Janko Kamauf

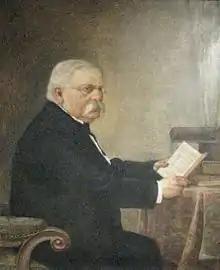
Portrait of Janko Kamauf by Bela Čikoš Sesija on display at the Zagreb City Museum

Janko Kamauf (1801–1874) was the last city magistrate of Gradec and the first mayor of Zagreb, the current capital of Croatia. He saw the unification of Gradec, Kaptol and several surrounding villages into Zagreb by ban Josip Jelačić in 1850 and remained the city mayor until 1857.